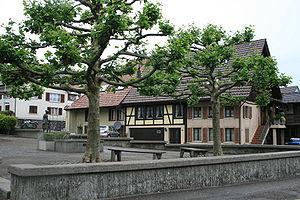
Burg est une commune suisse du canton d'Argovie, située dans le district de Kulm.